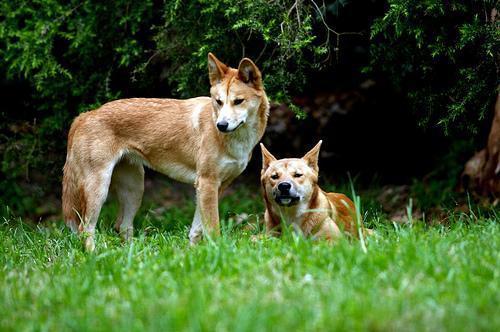
dingo